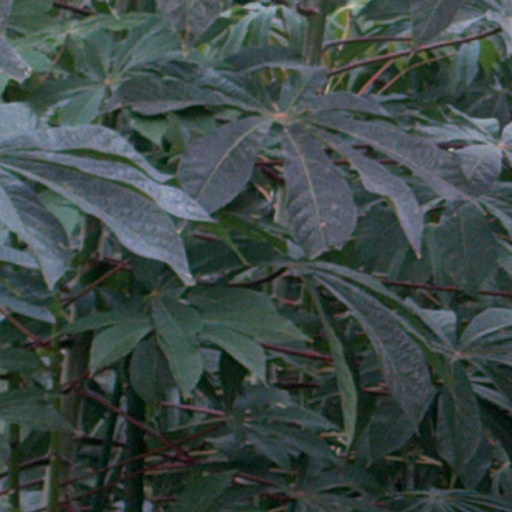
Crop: cassava